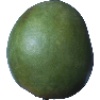
Label: Mango 1